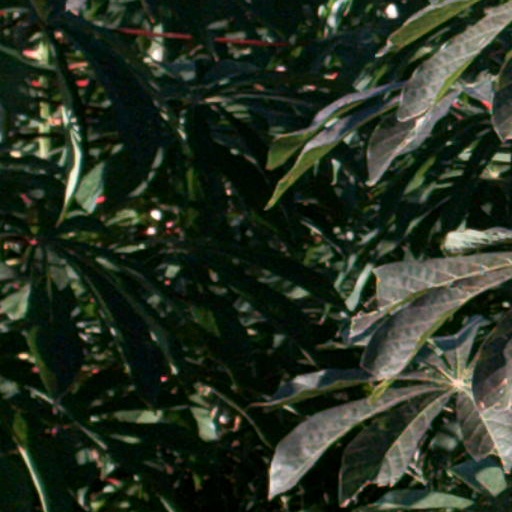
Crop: cassava